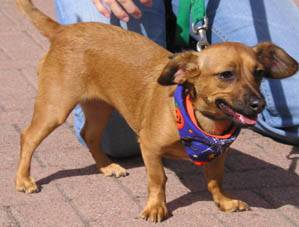
Label: dogs